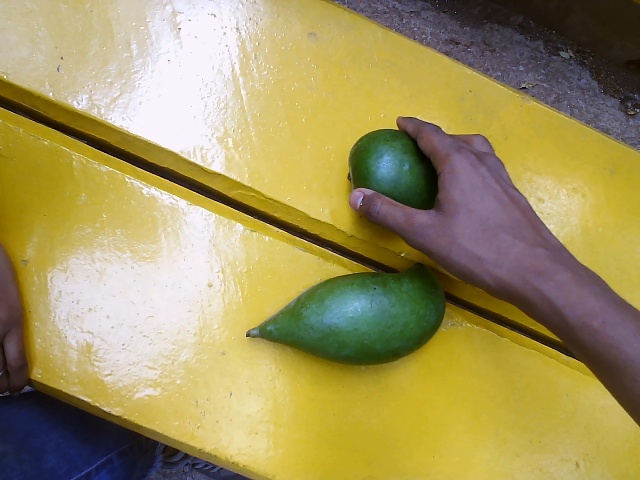
Label: Raw_Mango